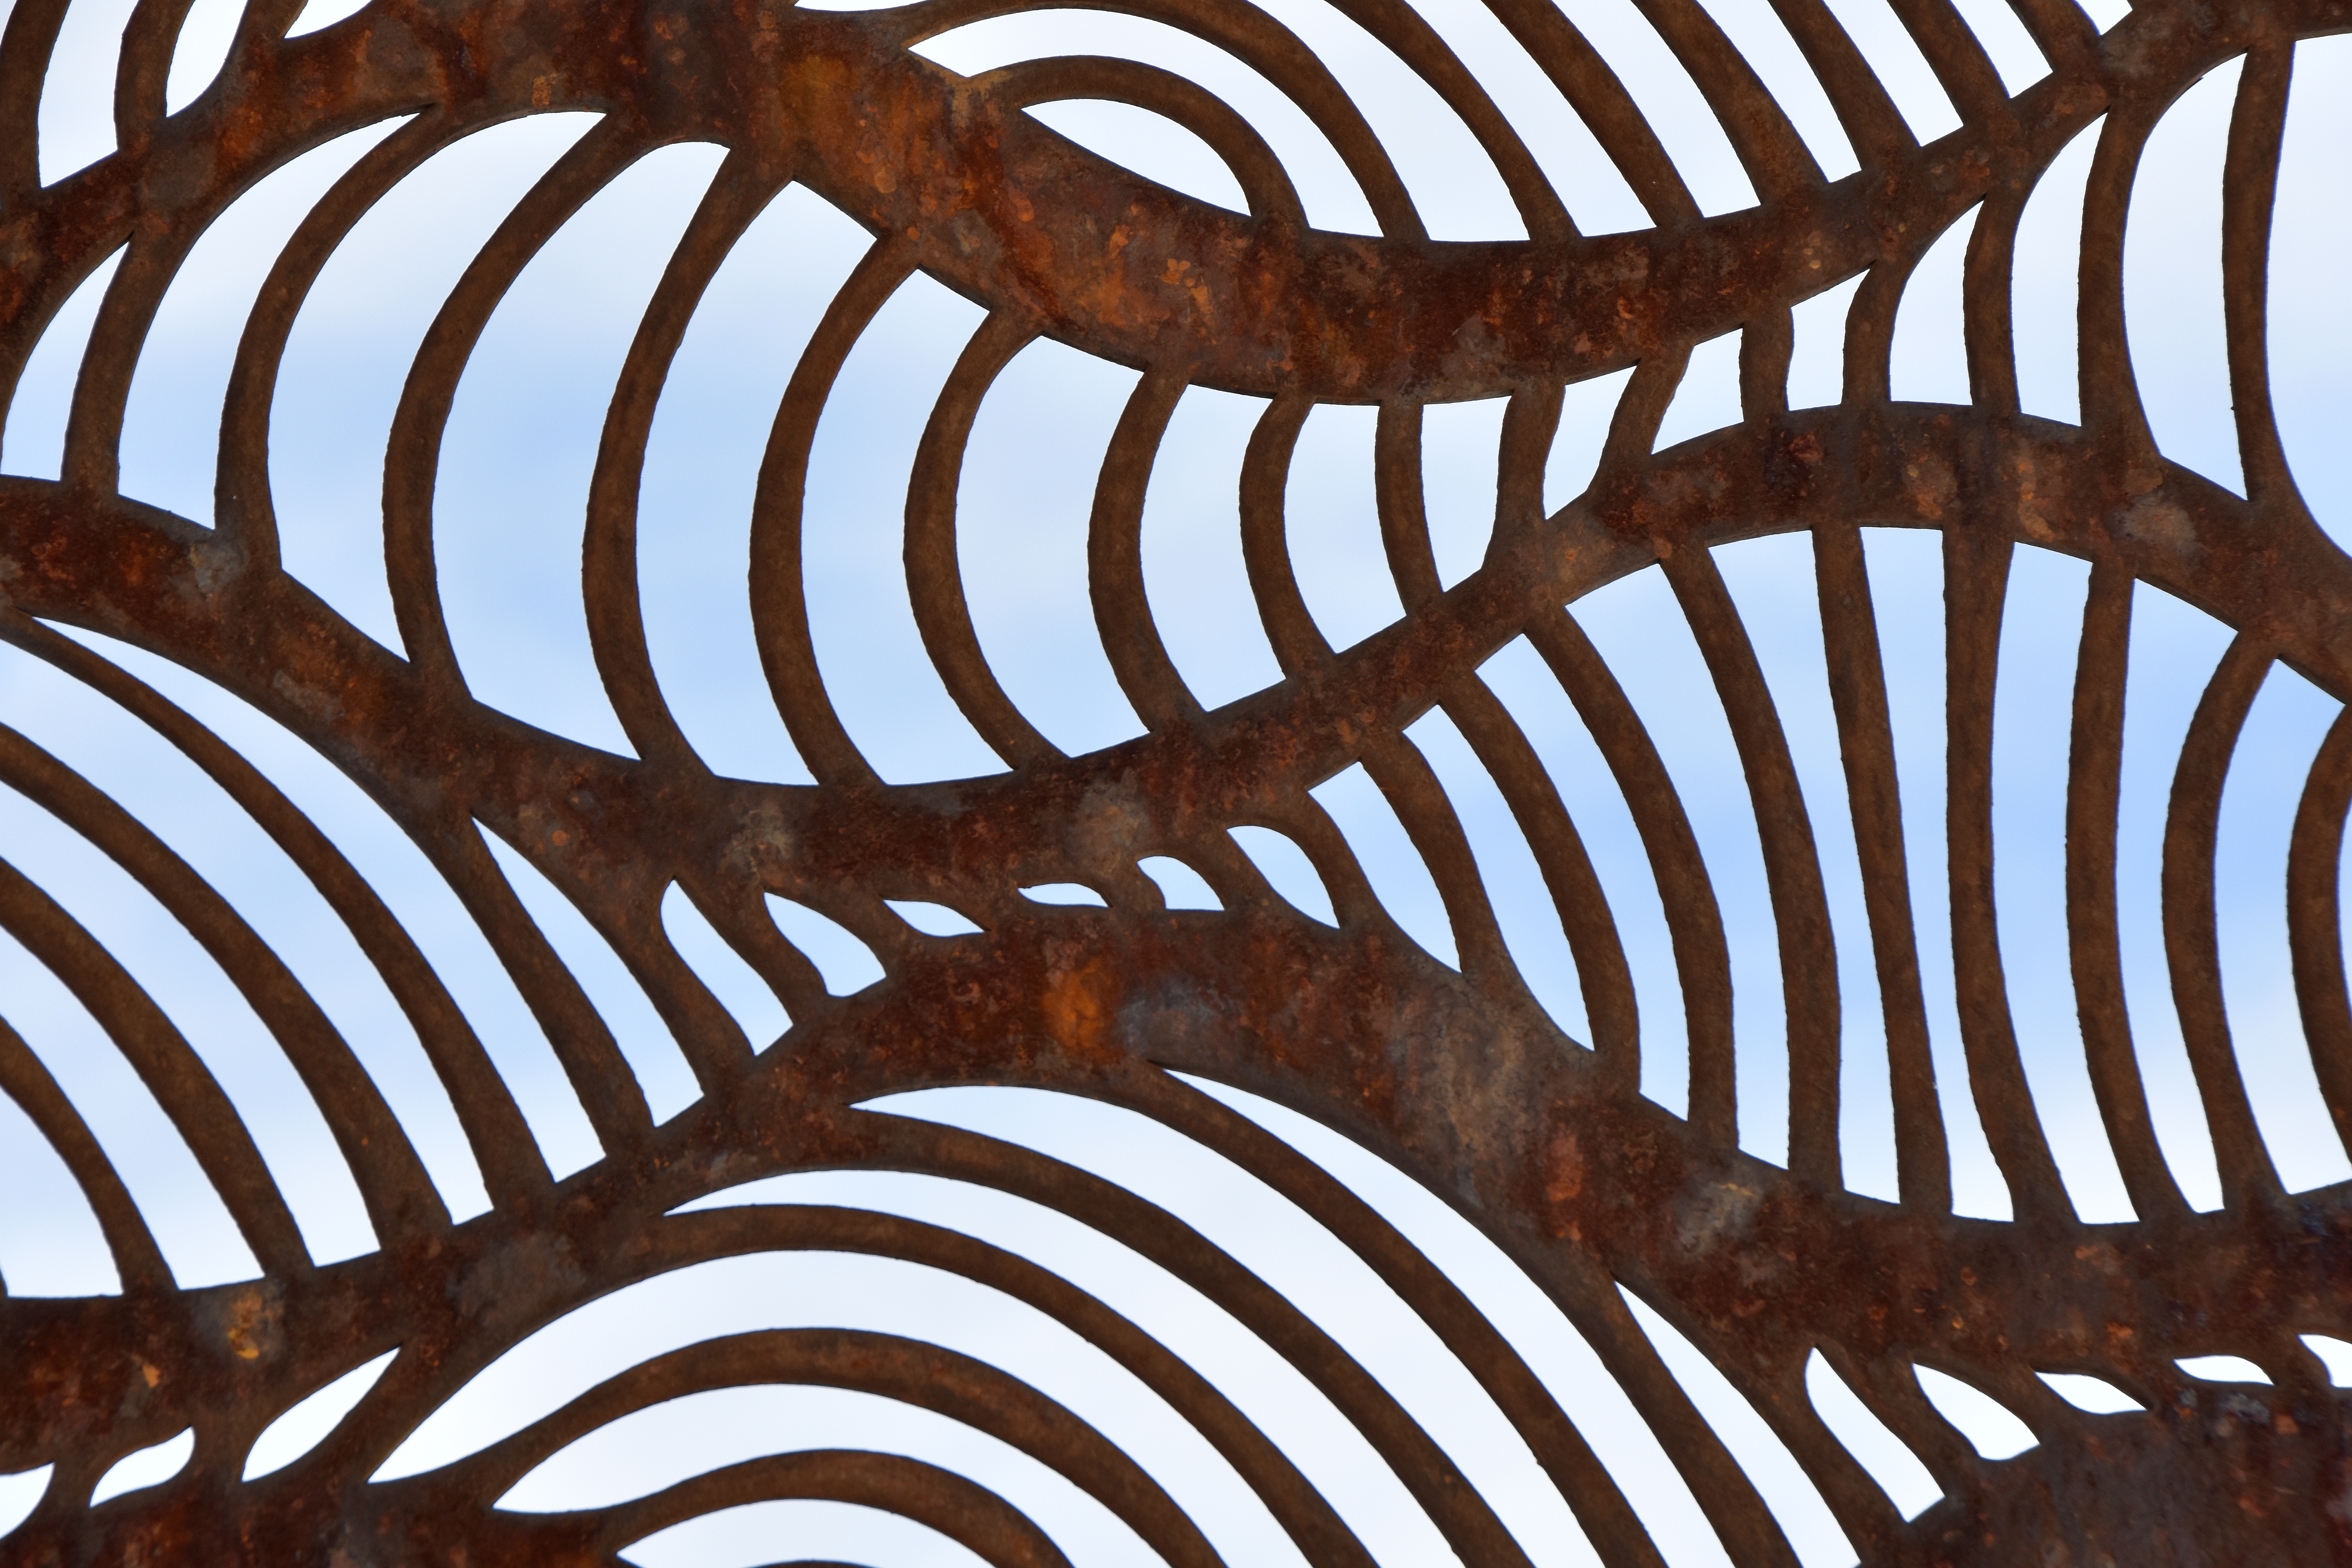
silhouette, sky, spiral, steel, environment, pattern, metal, brown, industrial, blue, fish, zebra, street art, art, illustration, design, grid, newcastle, horse like mammal